Ilia Rodov

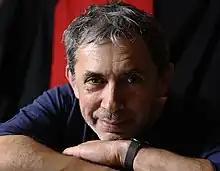
Ilia Rodov in 2022

Ilia Rodov is a historian of art and researcher of Jewish visual culture. He is a professor at the Department of Jewish Art and holds The Samson Feldman Chair in History and Culture of East European Jewry at Bar-Ilan University.